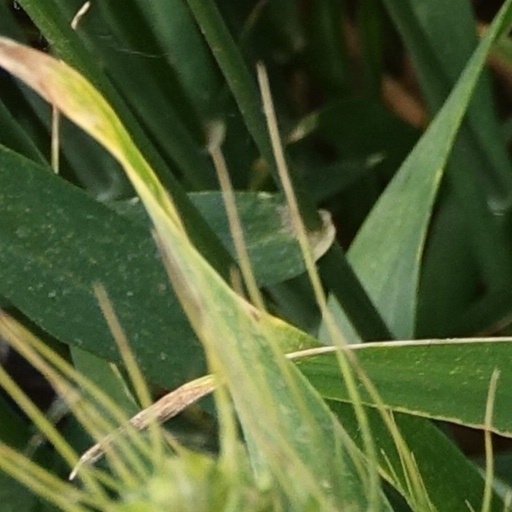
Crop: wheat